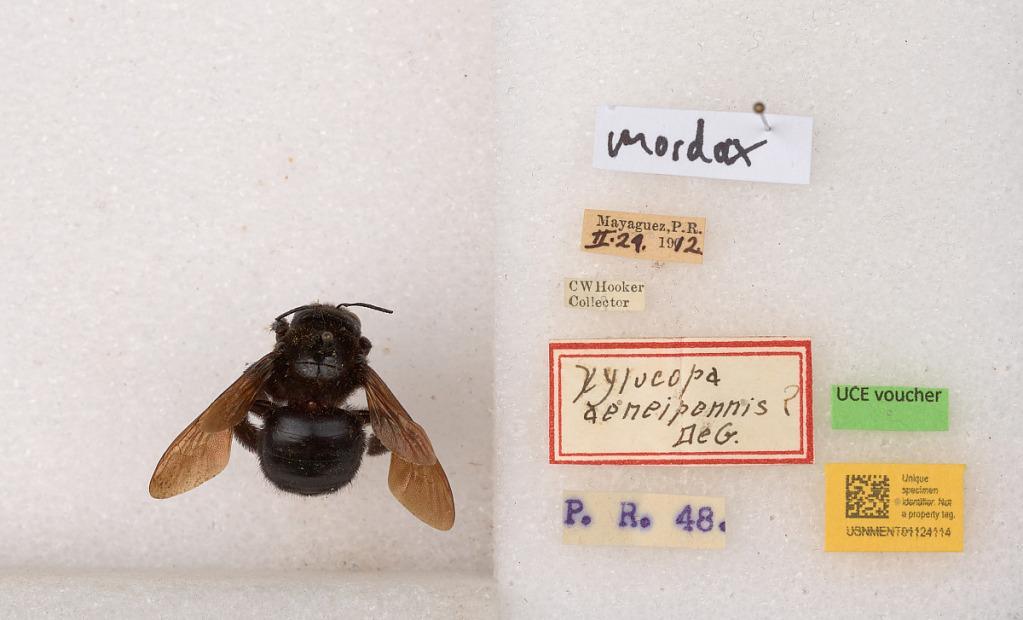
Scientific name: Xylocopa (Neoxylocopa) mordax Smith
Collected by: C. Hooker
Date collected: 1912-2-29
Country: Puerto Rico
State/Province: Mayaguez
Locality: Mayaguez